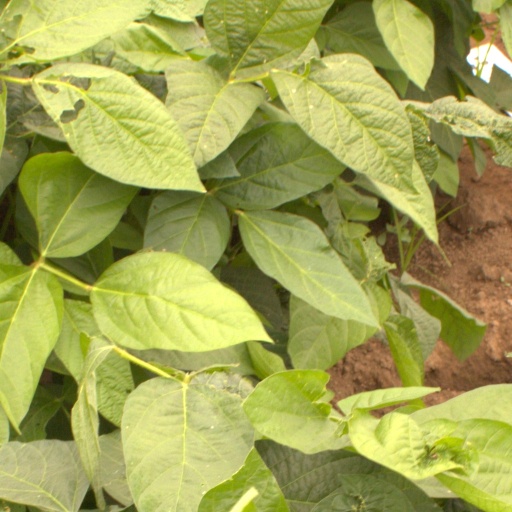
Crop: soybean